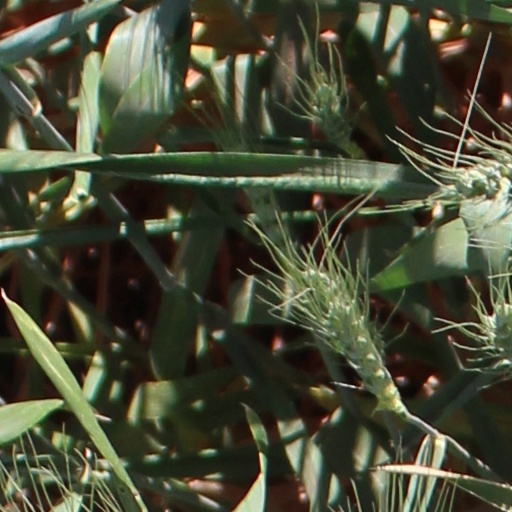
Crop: wheat